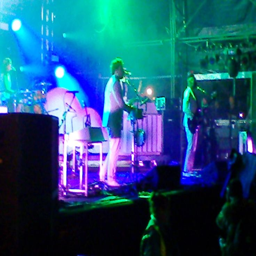
right on top at the stage !